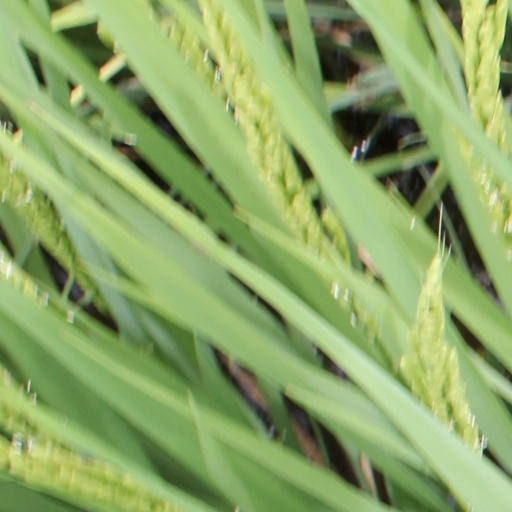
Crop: rice